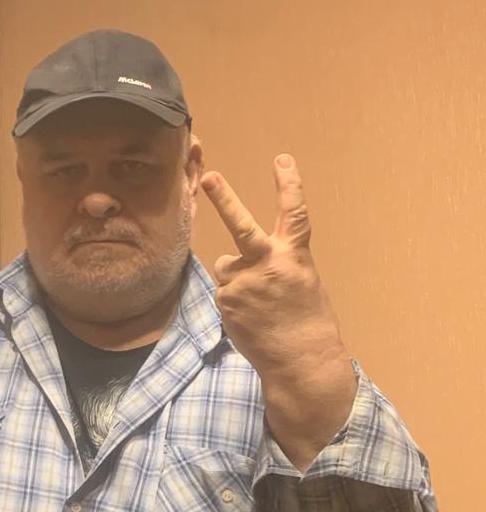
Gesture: peace_inverted